Jubilee!

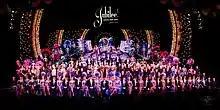
Jubilee! - Full Cast and Crew photo - 2014

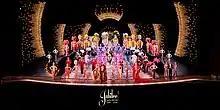
Jubilee! Cast Photo (Final Cast) 2016 - Costume Showcase

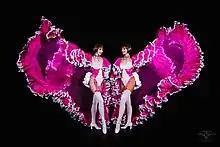
The Dollys from the Follies

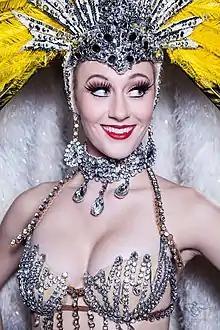
Disco Section Costume - Close Up

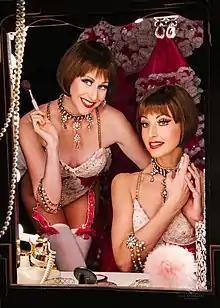
Dolly Sisters getting ready

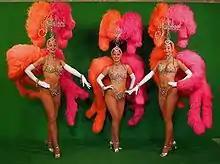
"Jubilee!" showgirls

Jubilee! was a Las Vegas Strip-based spectacular revue. It opened on July 31, 1981, at an initial cost of 10 million dollars and was originally produced by Donn Arden. The show ended its 35-year run on February 11, 2016.